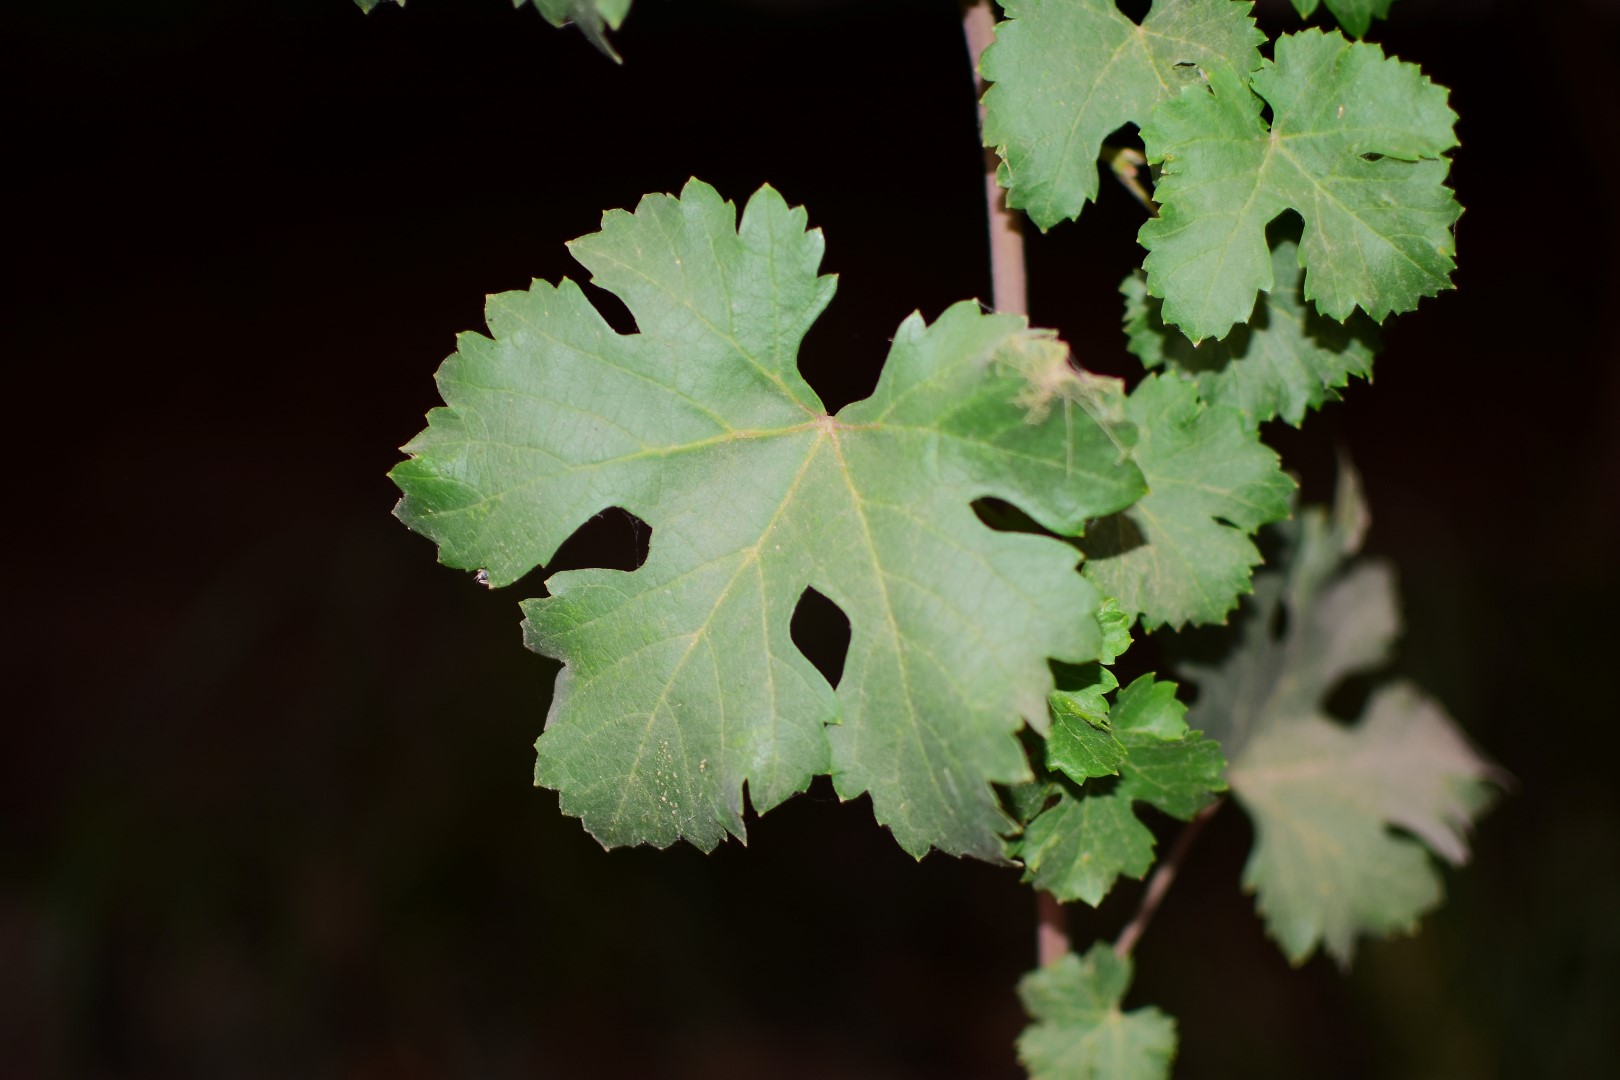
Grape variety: Aswud Balad